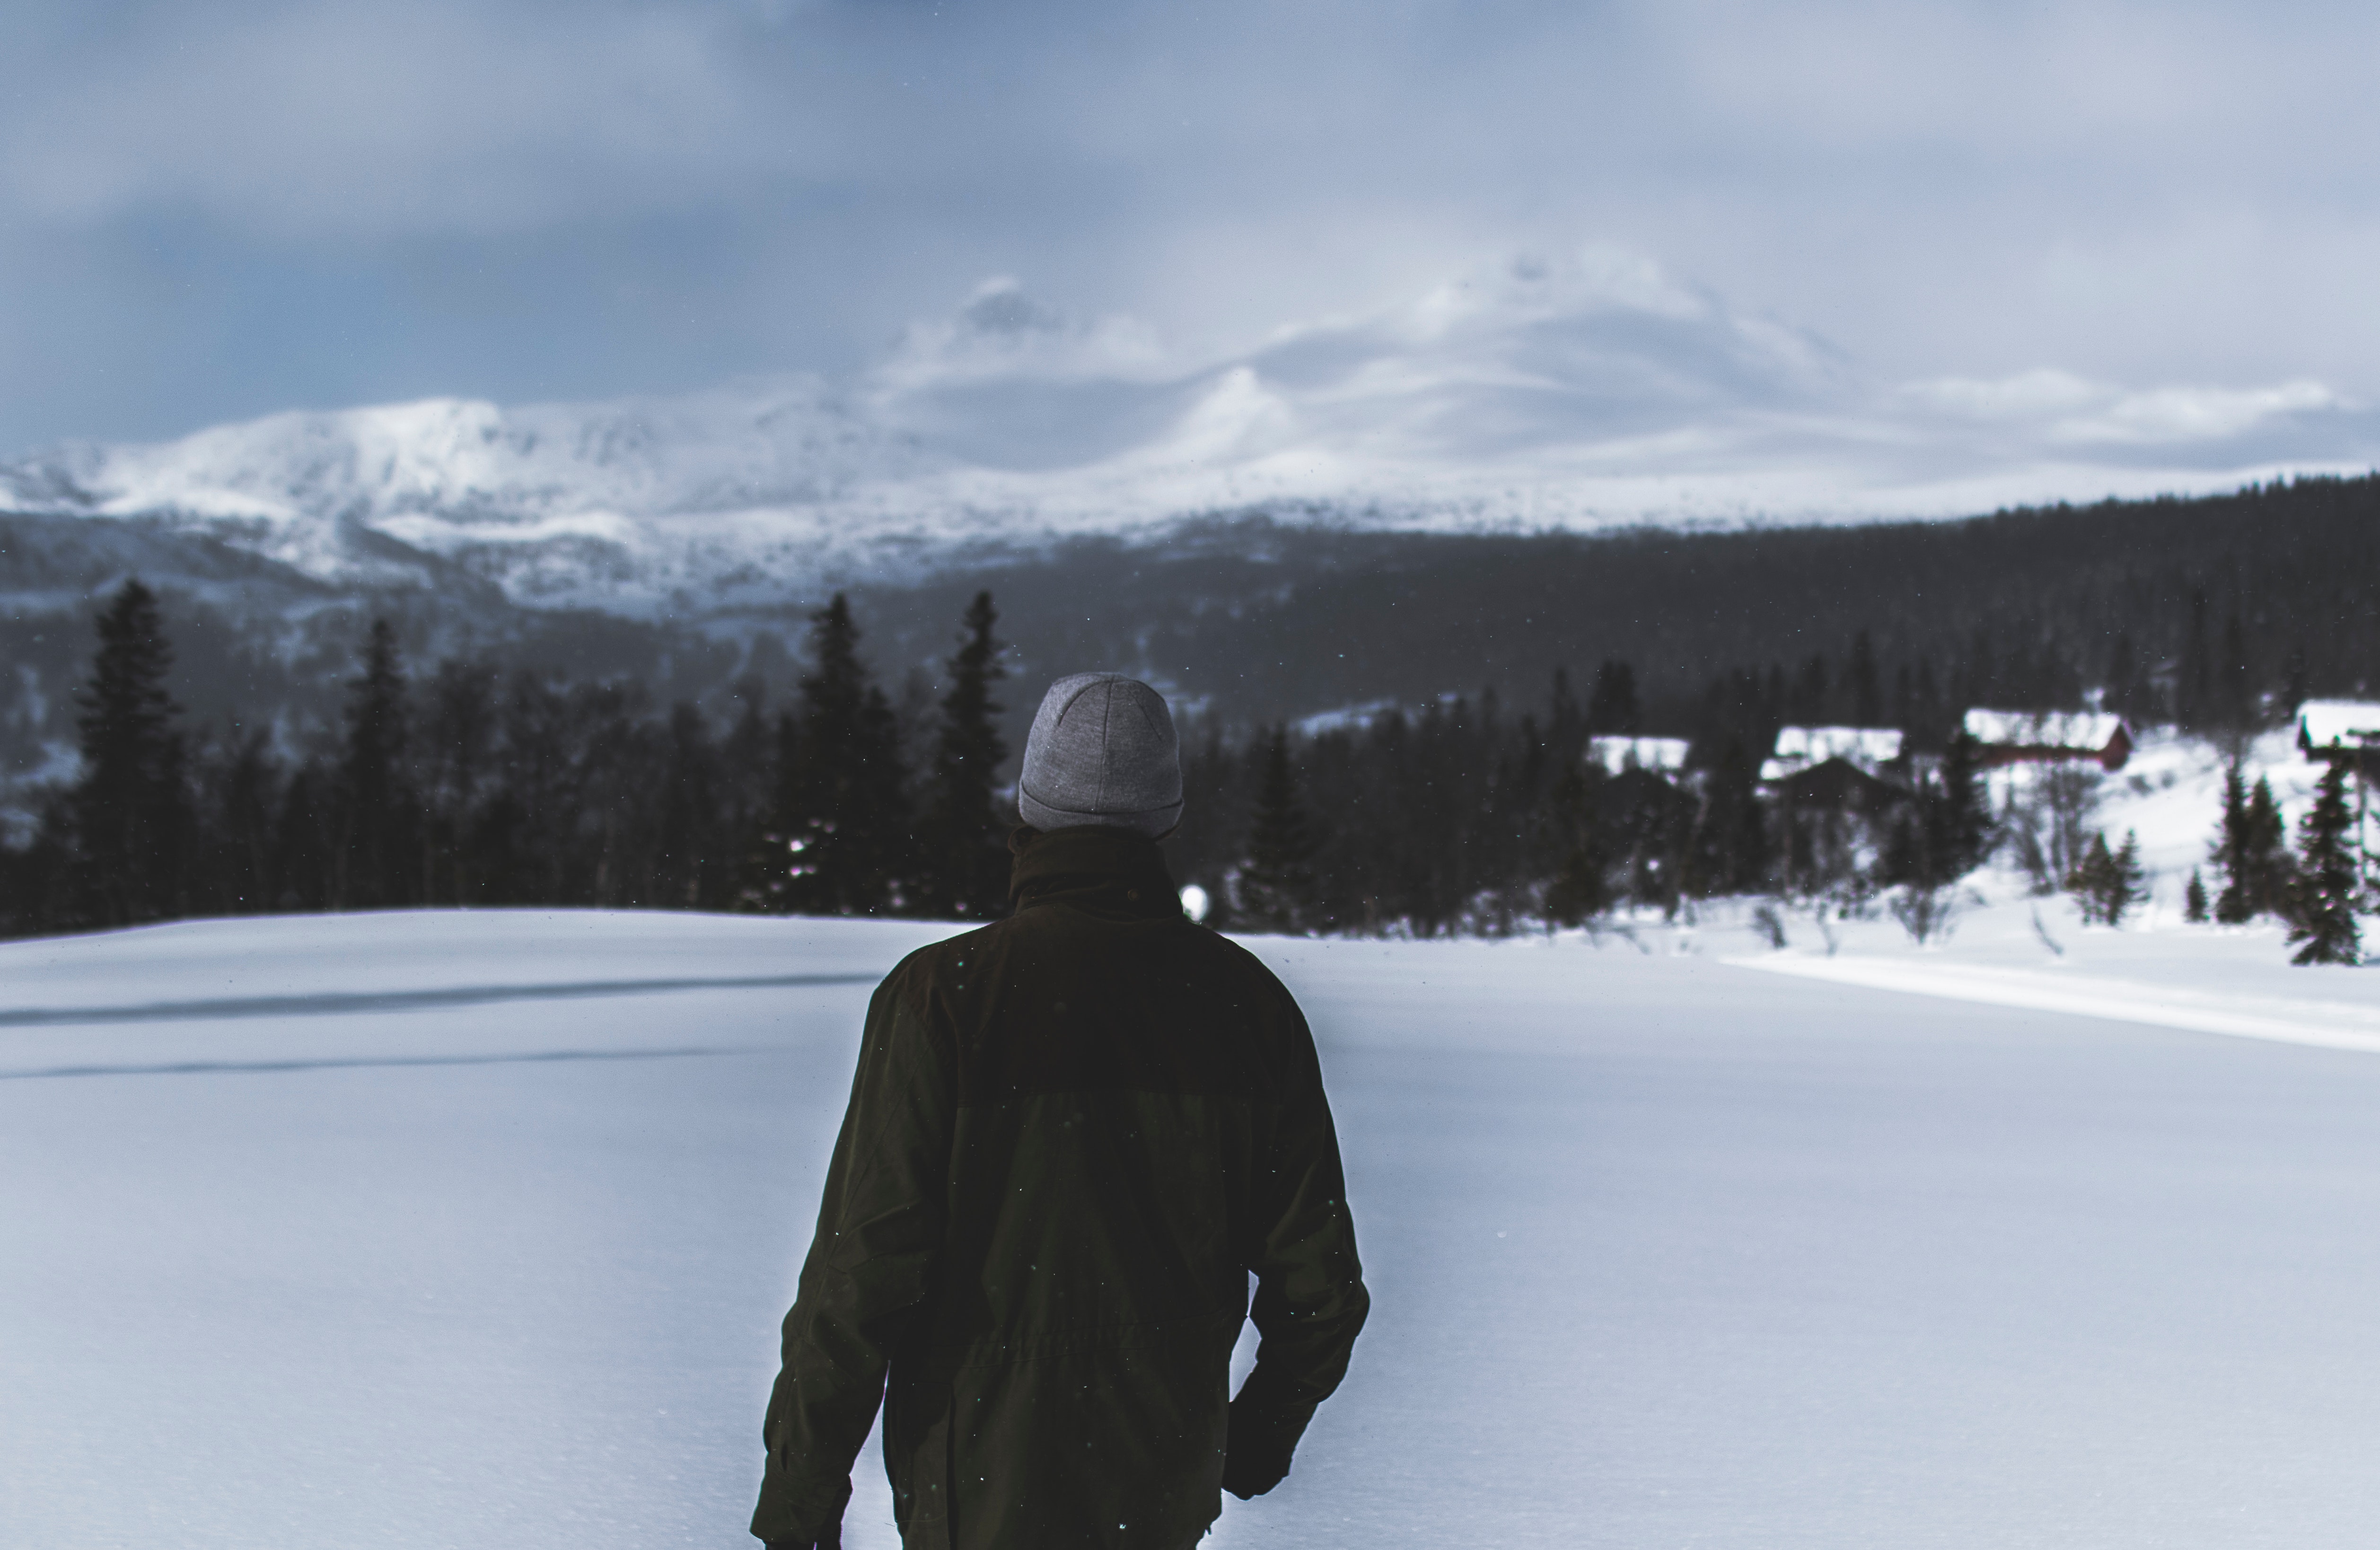
snow, winter, sky, tree, freezing, mountain, cloud, footwear, recreation, vacation, mountain range, ice, slope, outerwear, hill, winter sport, glacial landform, alps, ice cap, ridge, snowshoe, terrain, forest